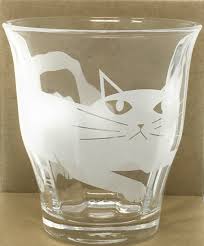
Waste category: glass